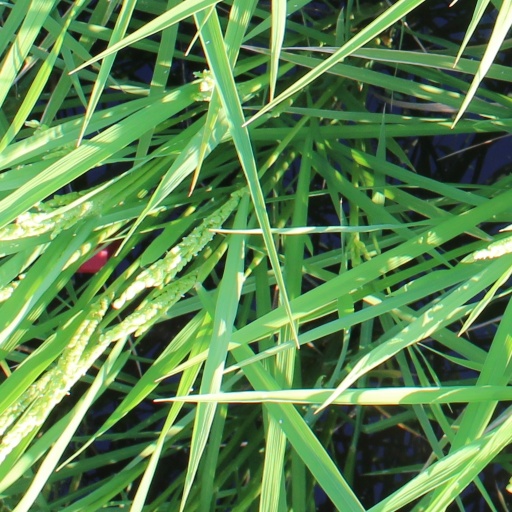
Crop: rice